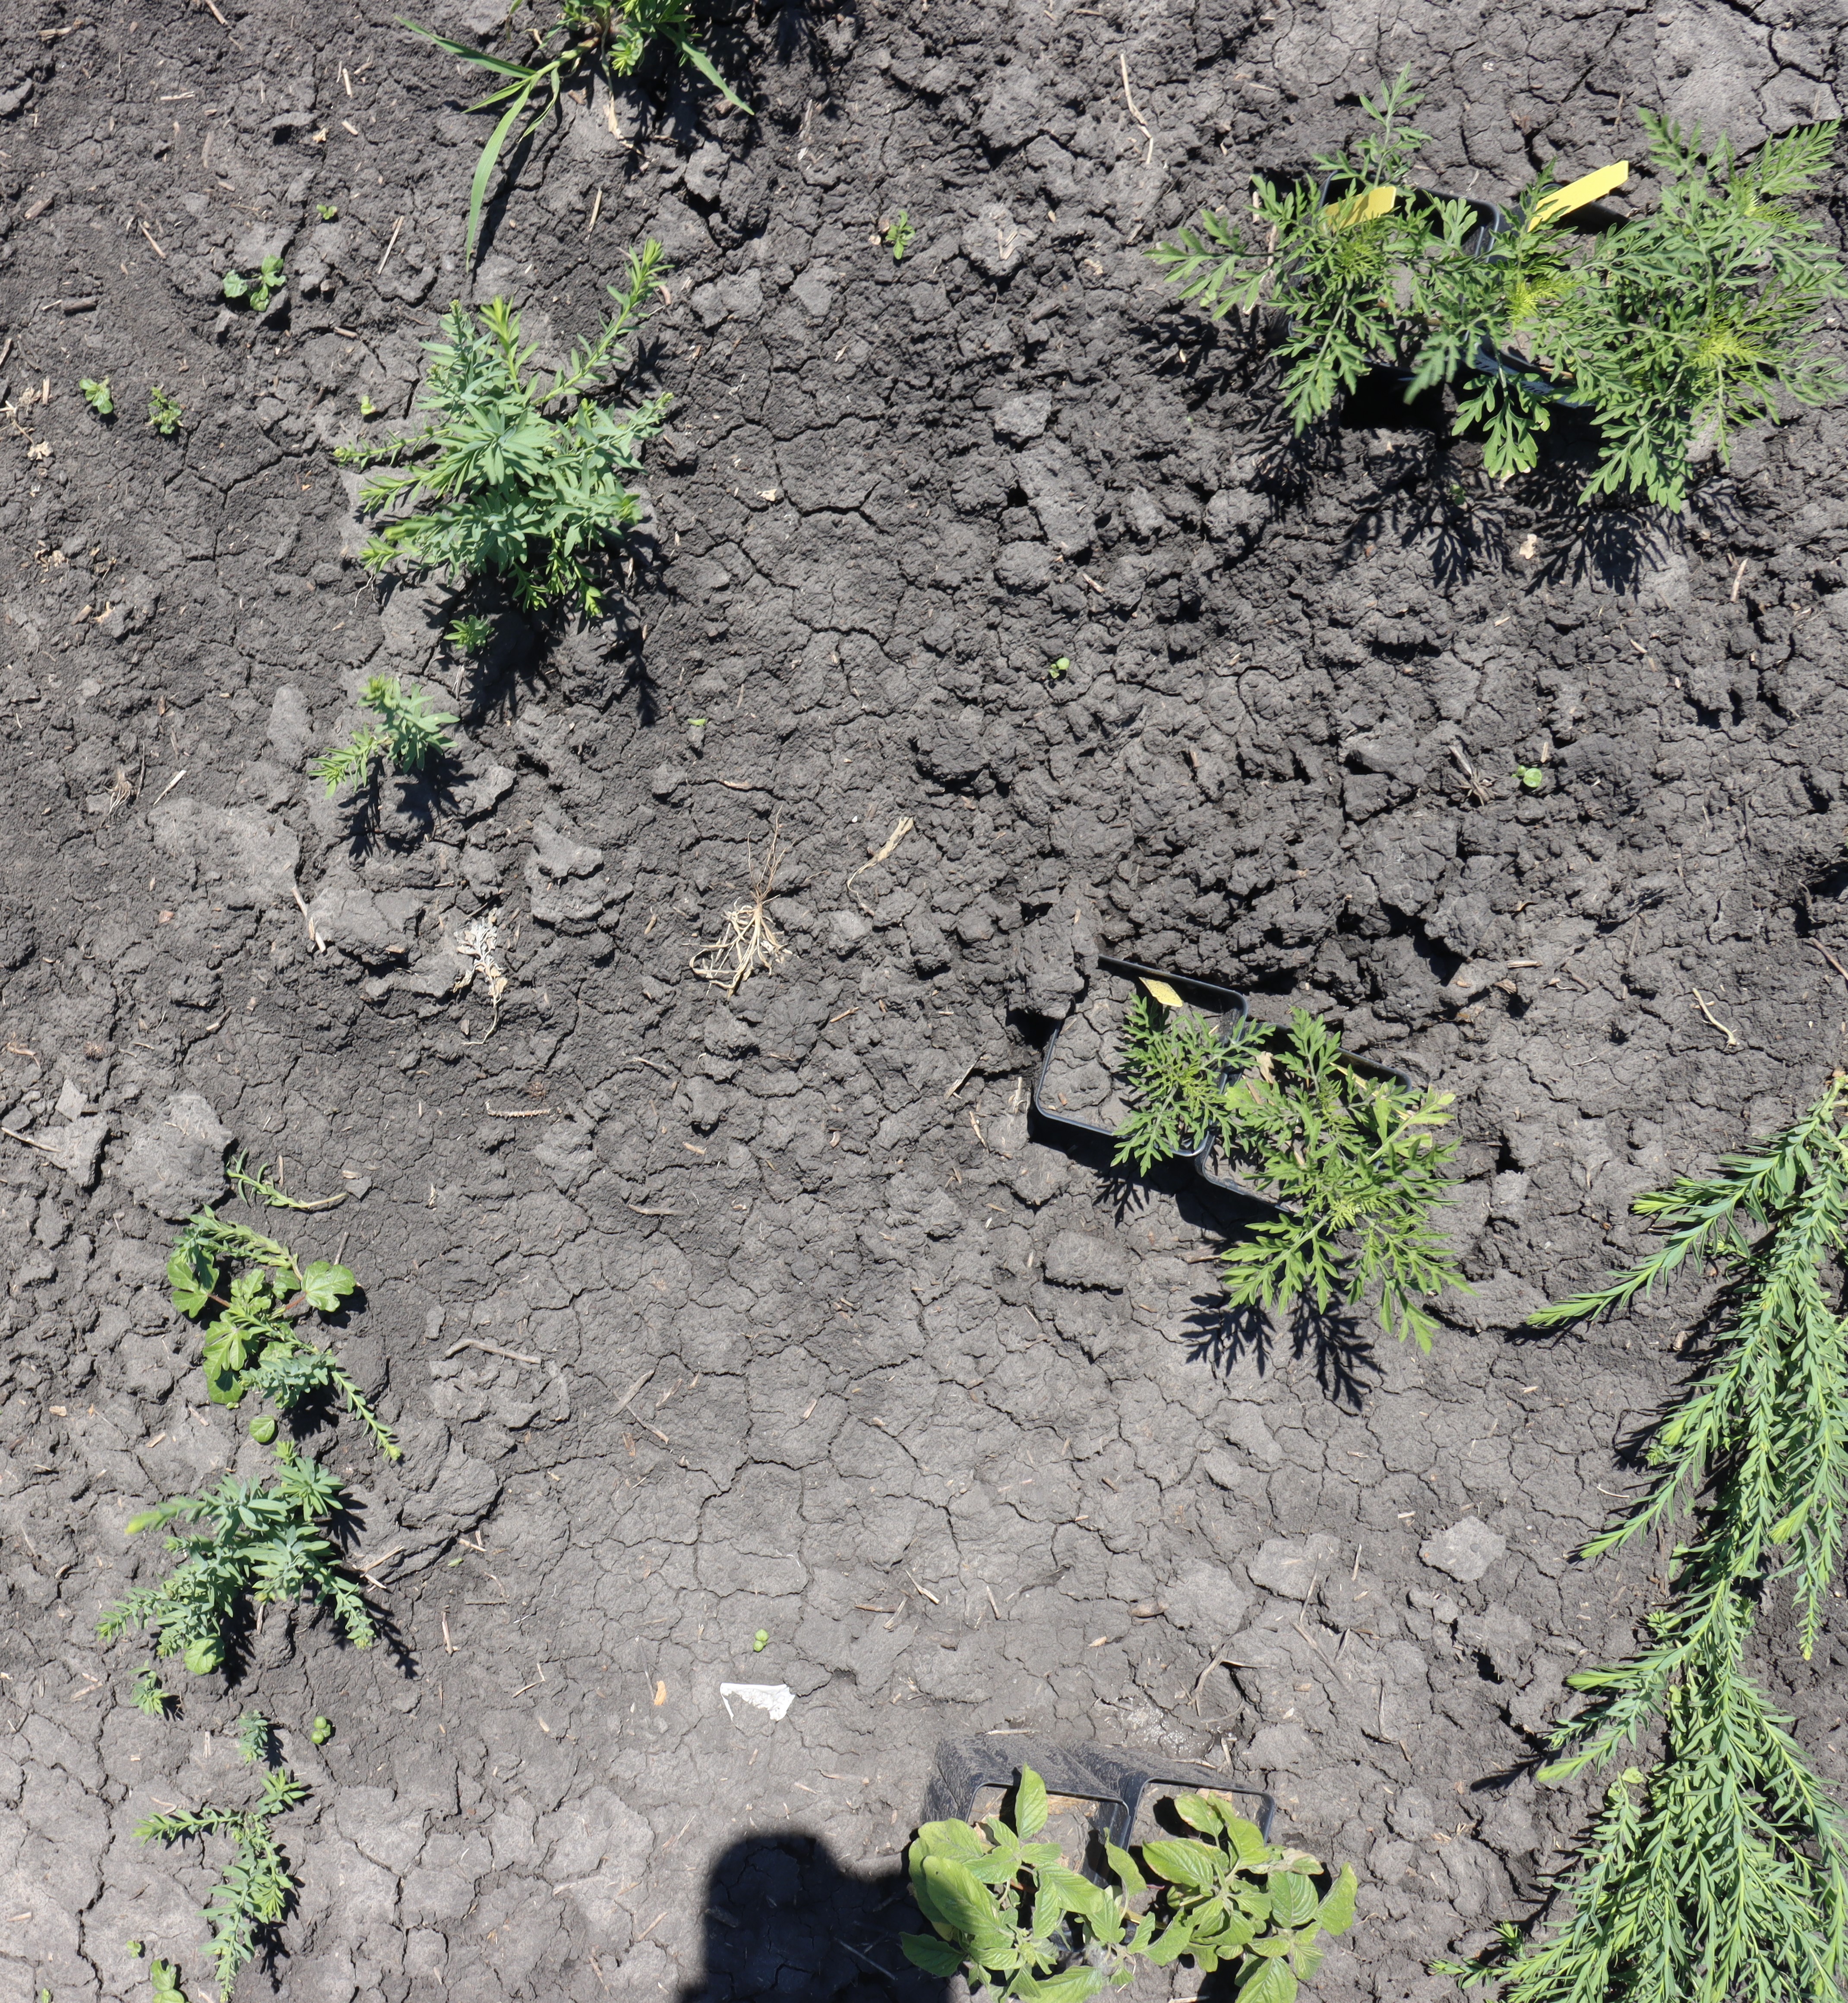
Crop: Flax
Objects: Flax, Flax, Flax, Flax, Ragweed, Ragweed, Ragweed, Ragweed, Redroot Pigweed, Redroot Pigweed, Flax, Flax